King's Lynn Town F.C.

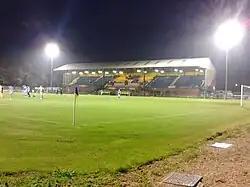
The Walks Stadium

The club took over the Walks ground from King's Lynn, who had played there since being formed in 1881. Canvas screens were erected around the ground in 1892 to prevent people watching matches without paying. In 1893 a match was played against Wisbech Town under electric lights. A stand was built in 1896, although it was demolished in 1905, replaced by a 500-seat wooden grandstand built at a cost of £250. In the mid-1950s the Supporters Club installed terracing for 4,000 and 780 seats on the northern side of the pitch. In 1955 the wooden stand was sold to a company in Spalding and a new grandstand seating 1,400 with a terraced paddock holding 3,000 was built at a cost of £27,000 and opened by then FIFA President and FA Chairman Arthur Drewry on 18 August 1956.